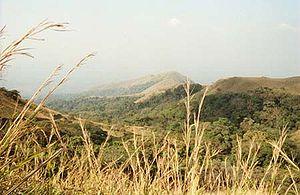
Cet article recense les sites inscrits au patrimoine mondial en Guinée.
Les forêts d'altitude guinéennes forment une écorégion du WWF de forêt de nuage située sur un massif montagneux entre la Côte d'Ivoire et la Guinée et sur des massifs du Libéria et de Sierra Leone. Cette écorégion est constituée de plusieurs zones non contigües, qui occupent des montagnes, des ballons et des hauts plateaux. Certaines zones, comme les monts Lomas et les Tingi en Sierra Leone, le mont Nimba sur la frontière guinéo-ivoirienne sont abruptes, d'autres comme le Fouta-Djalon en Guinée sont plus fortement érodées, cette dernière ayant pour point culminant un plateau à 1000 mètres d'altitude.
Le mont Nimba est une montagne s'élevant à 1 752 m d'altitude aux confins de la Guinée à l'ouest et au nord, dont il constitue le point culminant, et de la Côte d'Ivoire à l'est. Il est riche en minerai de fer. Dans son prolongement, au sud-ouest, se trouve le mont Richard-Molard, qui constitue le tripoint entre ces deux pays et le Liberia.